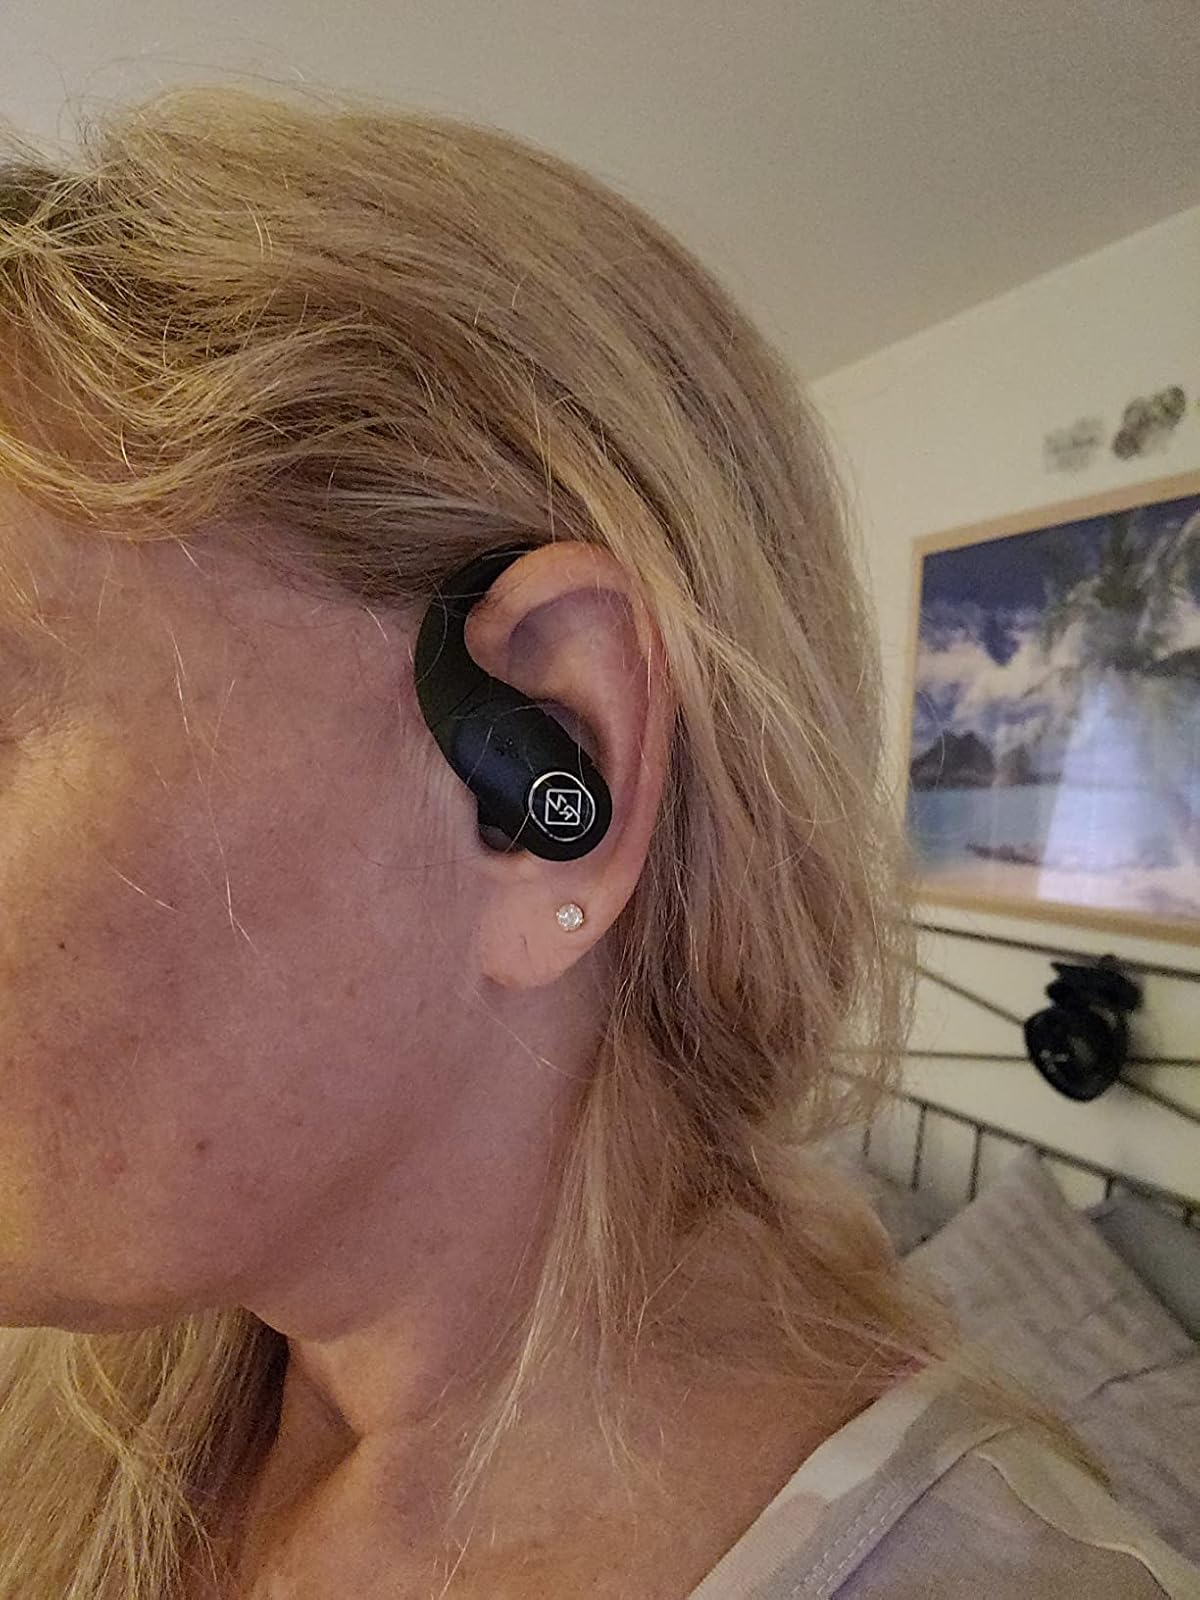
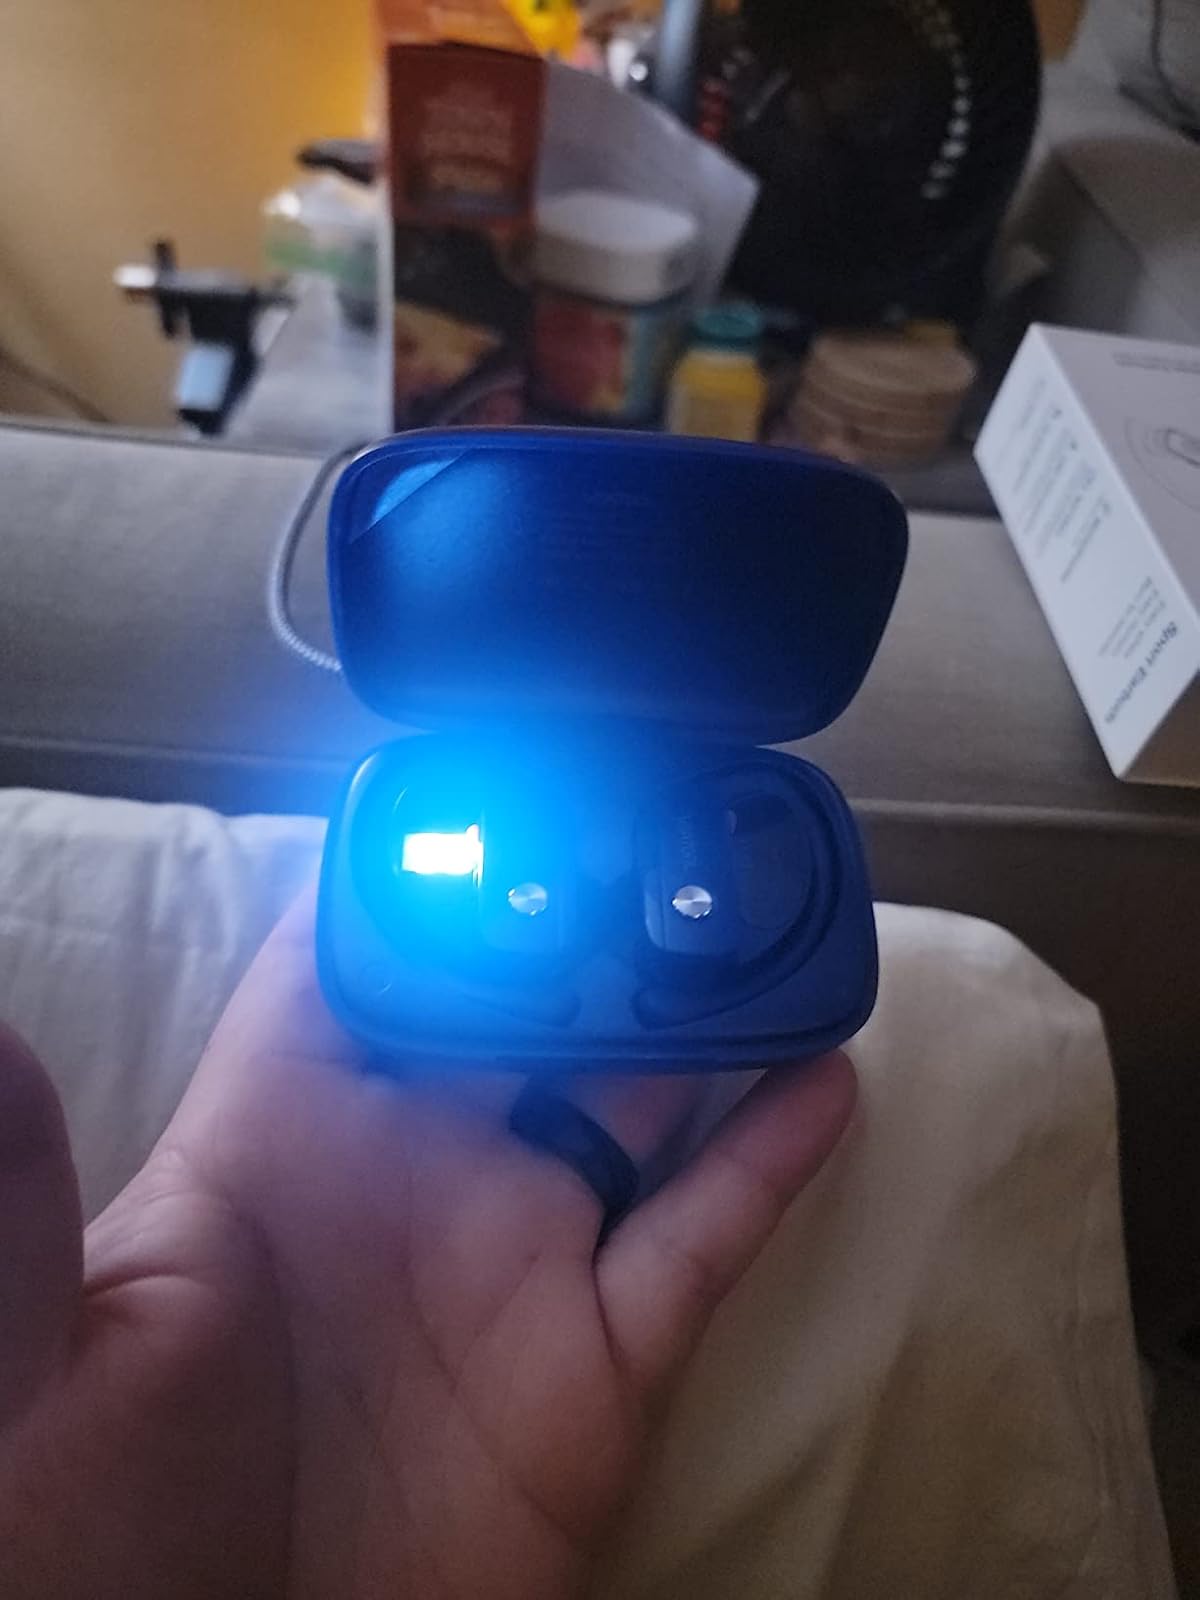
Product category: earbuds
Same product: no